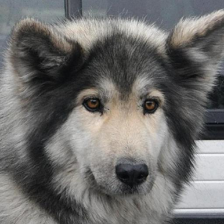
Label: animals